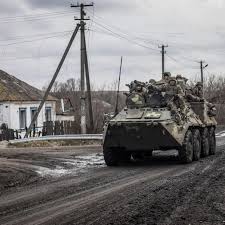
Label: BTR